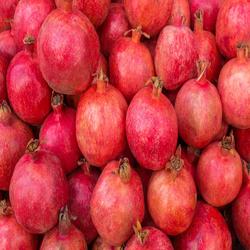
Label: Pomegranate